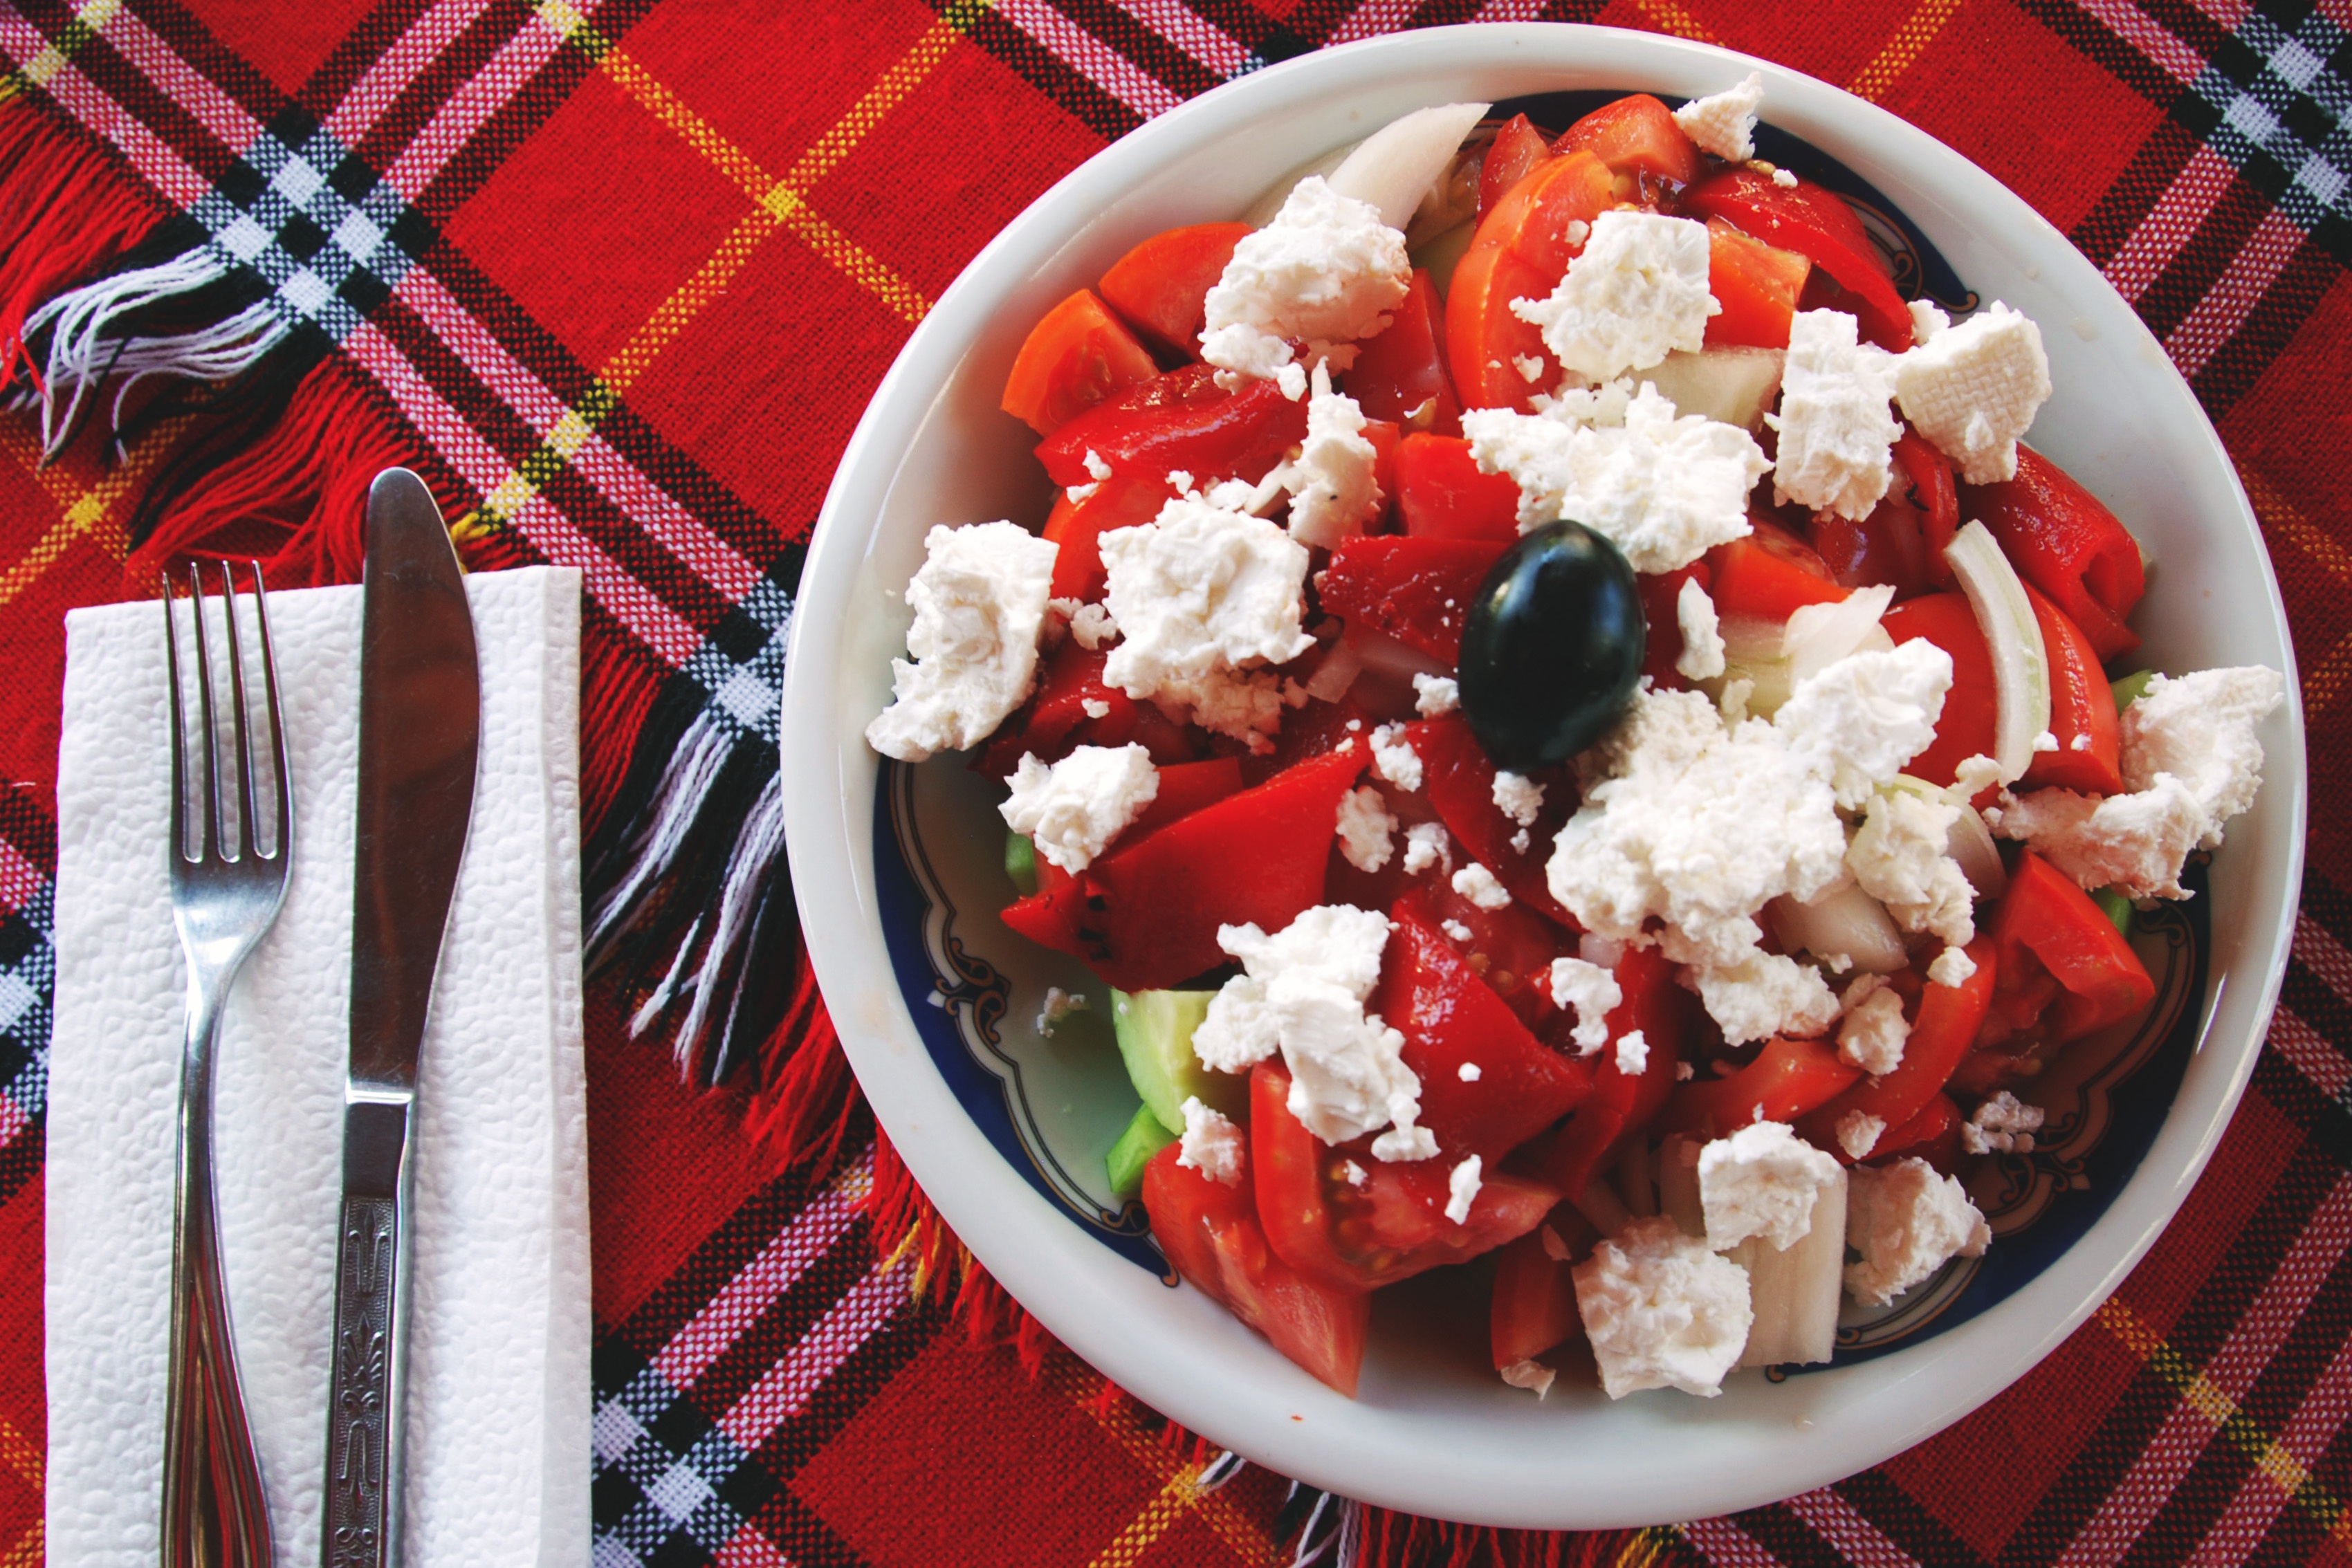
dish, food, cuisine, ingredient, feta, salad, goat cheese, greek salad, produce, cottage cheese, dairy, vegetarian food, cheese, recipe, greek food, dessert, cream